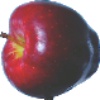
Label: red_delicious_apple